Racine North Breakwater Light

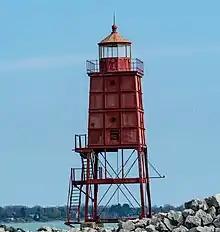
Racine North Breakwater Light

The Racine North Breakwater Light is a lighthouse located on Lake Michigan, connected via breakwater to Racine, Wisconsin. The light was deactivated in 1987 yet still stands in its original location, now a tourist destination.